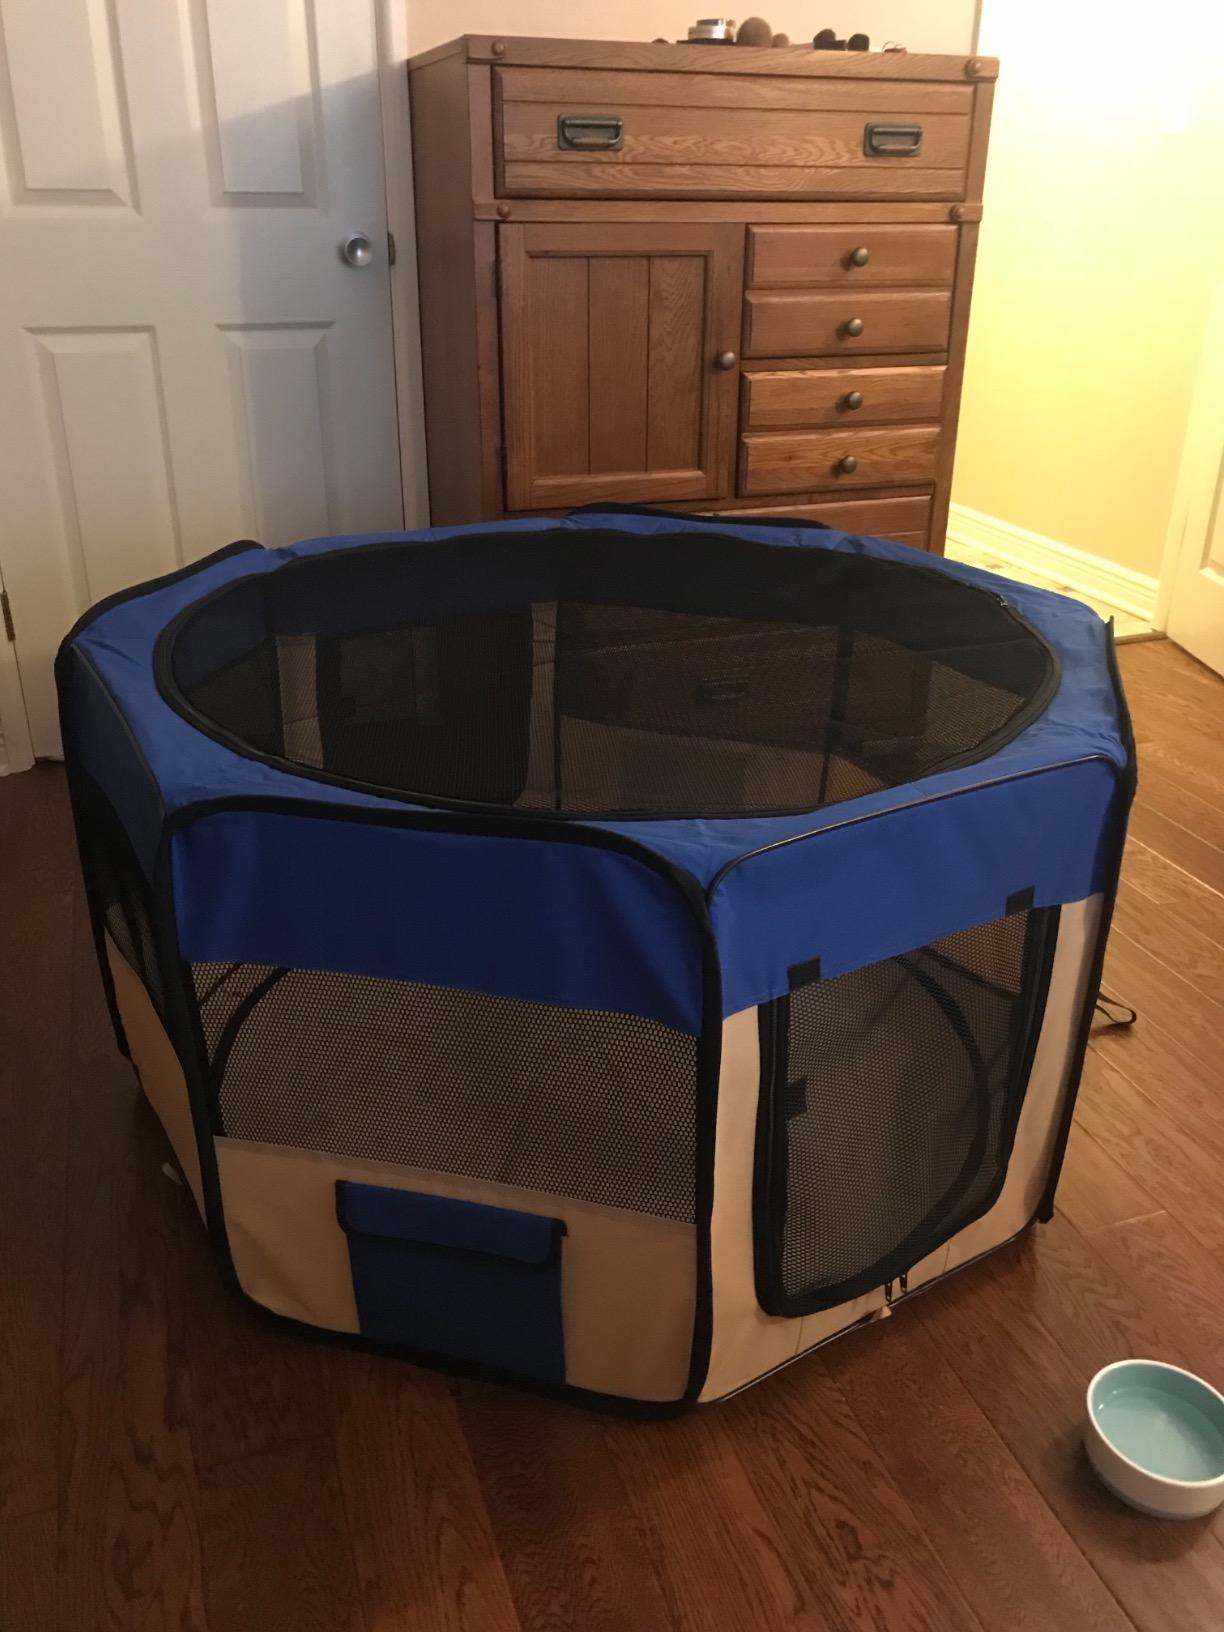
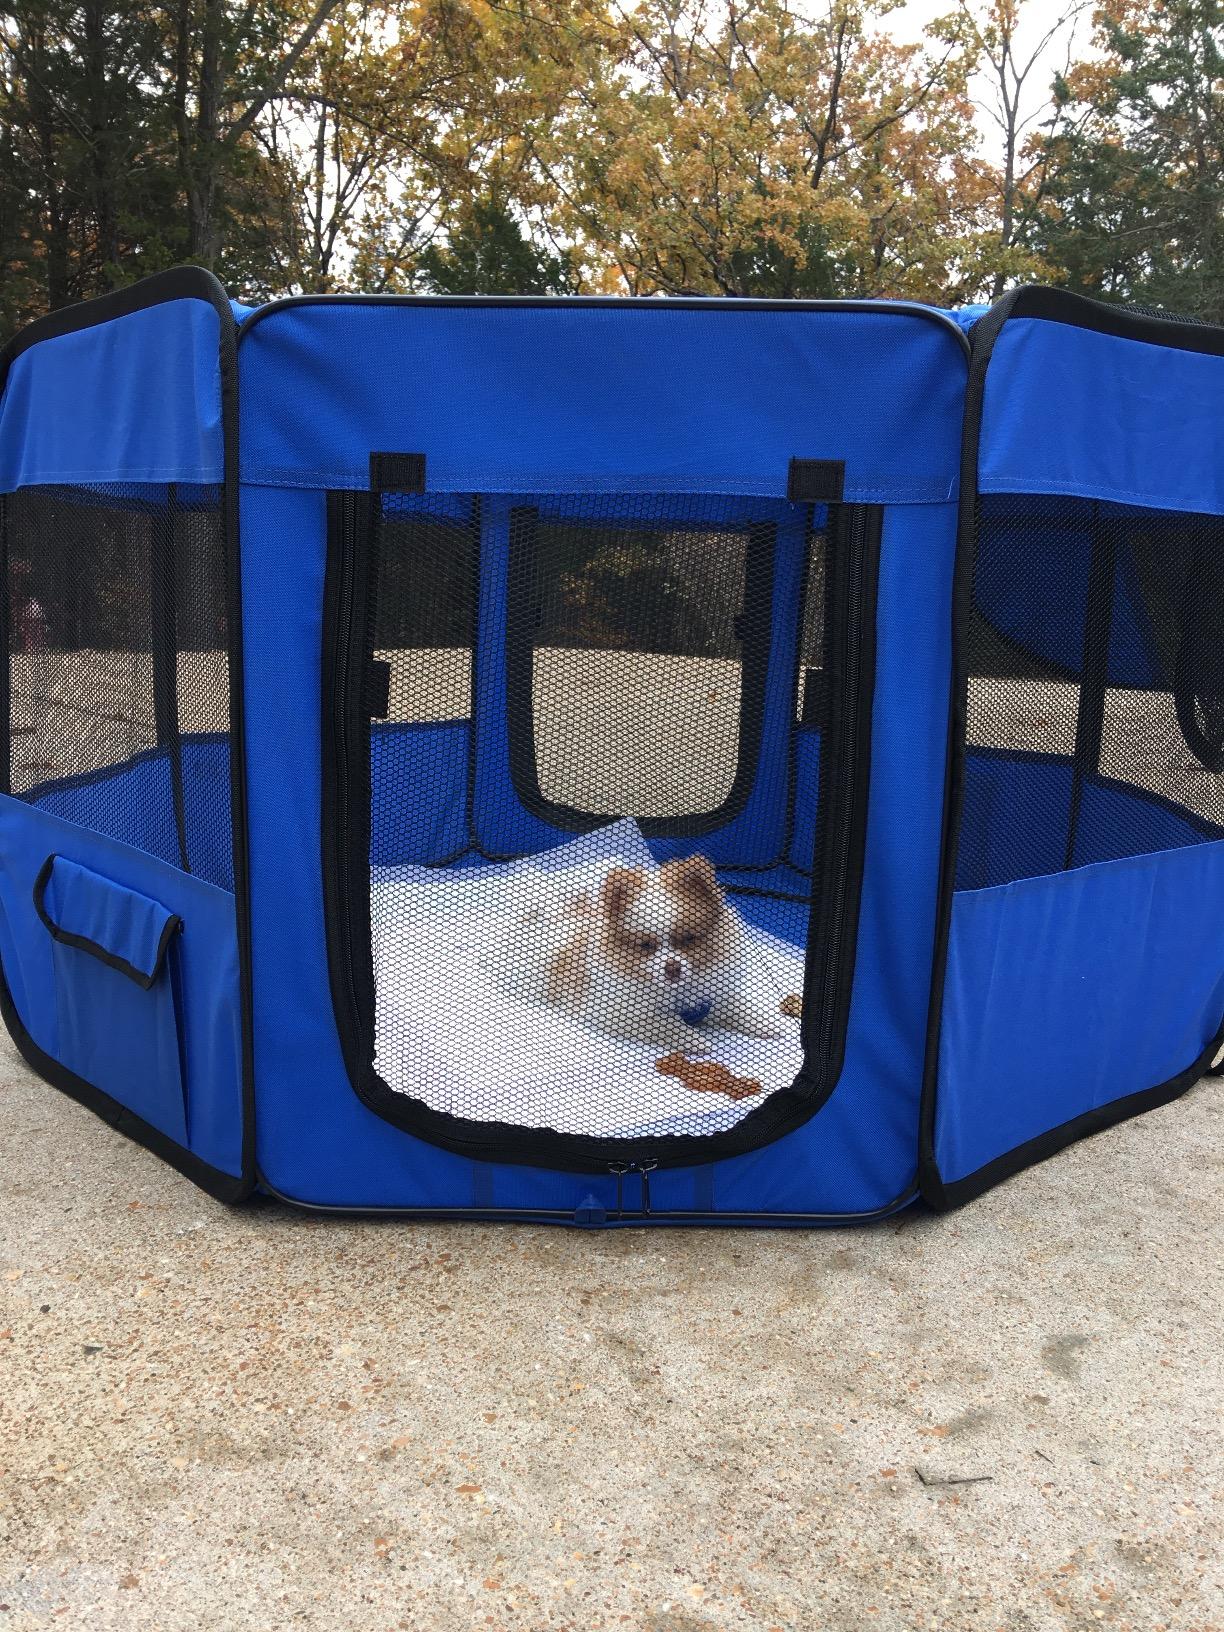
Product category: items_kennel
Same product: no